Andrew Ainslie Common

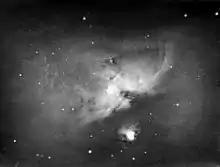
Common's photograph of the Orion Nebula, for which he won the Royal Astronomical Society's Gold Medal

In 1879 he bought a new mirror from Calver to mount in a larger Newtonian reflecting telescope he was building. He used it to make further observations of satellites of Mars and Saturn, and was able to see Saturn's moon Mimas and show that the ephemeris of its orbit was incorrect. With this instrument he also obtained a photograph of a comet in 1881, C/1881 K1. His most notable work with this telescope were the long time exposures he made of the Orion Nebula between 1880 and 1884. His 1883 photograph of that nebula for the first time showed photography's ability to record stars and other features invisible to the human eye. Common noted of his own photographs that: